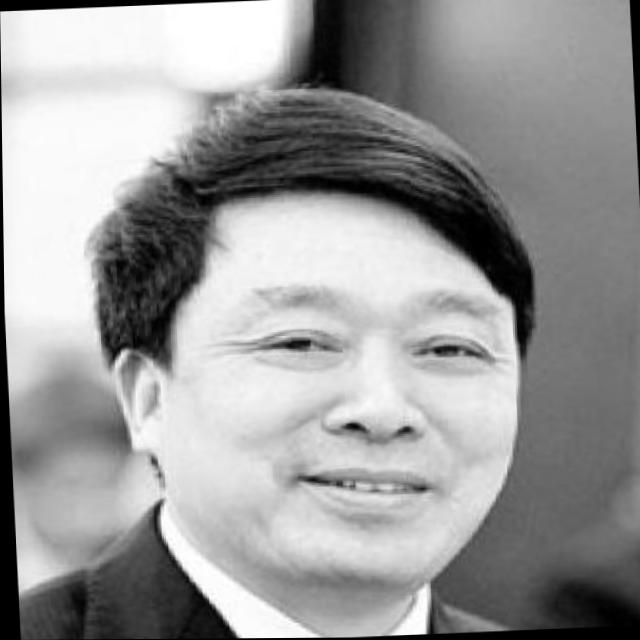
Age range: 45-64